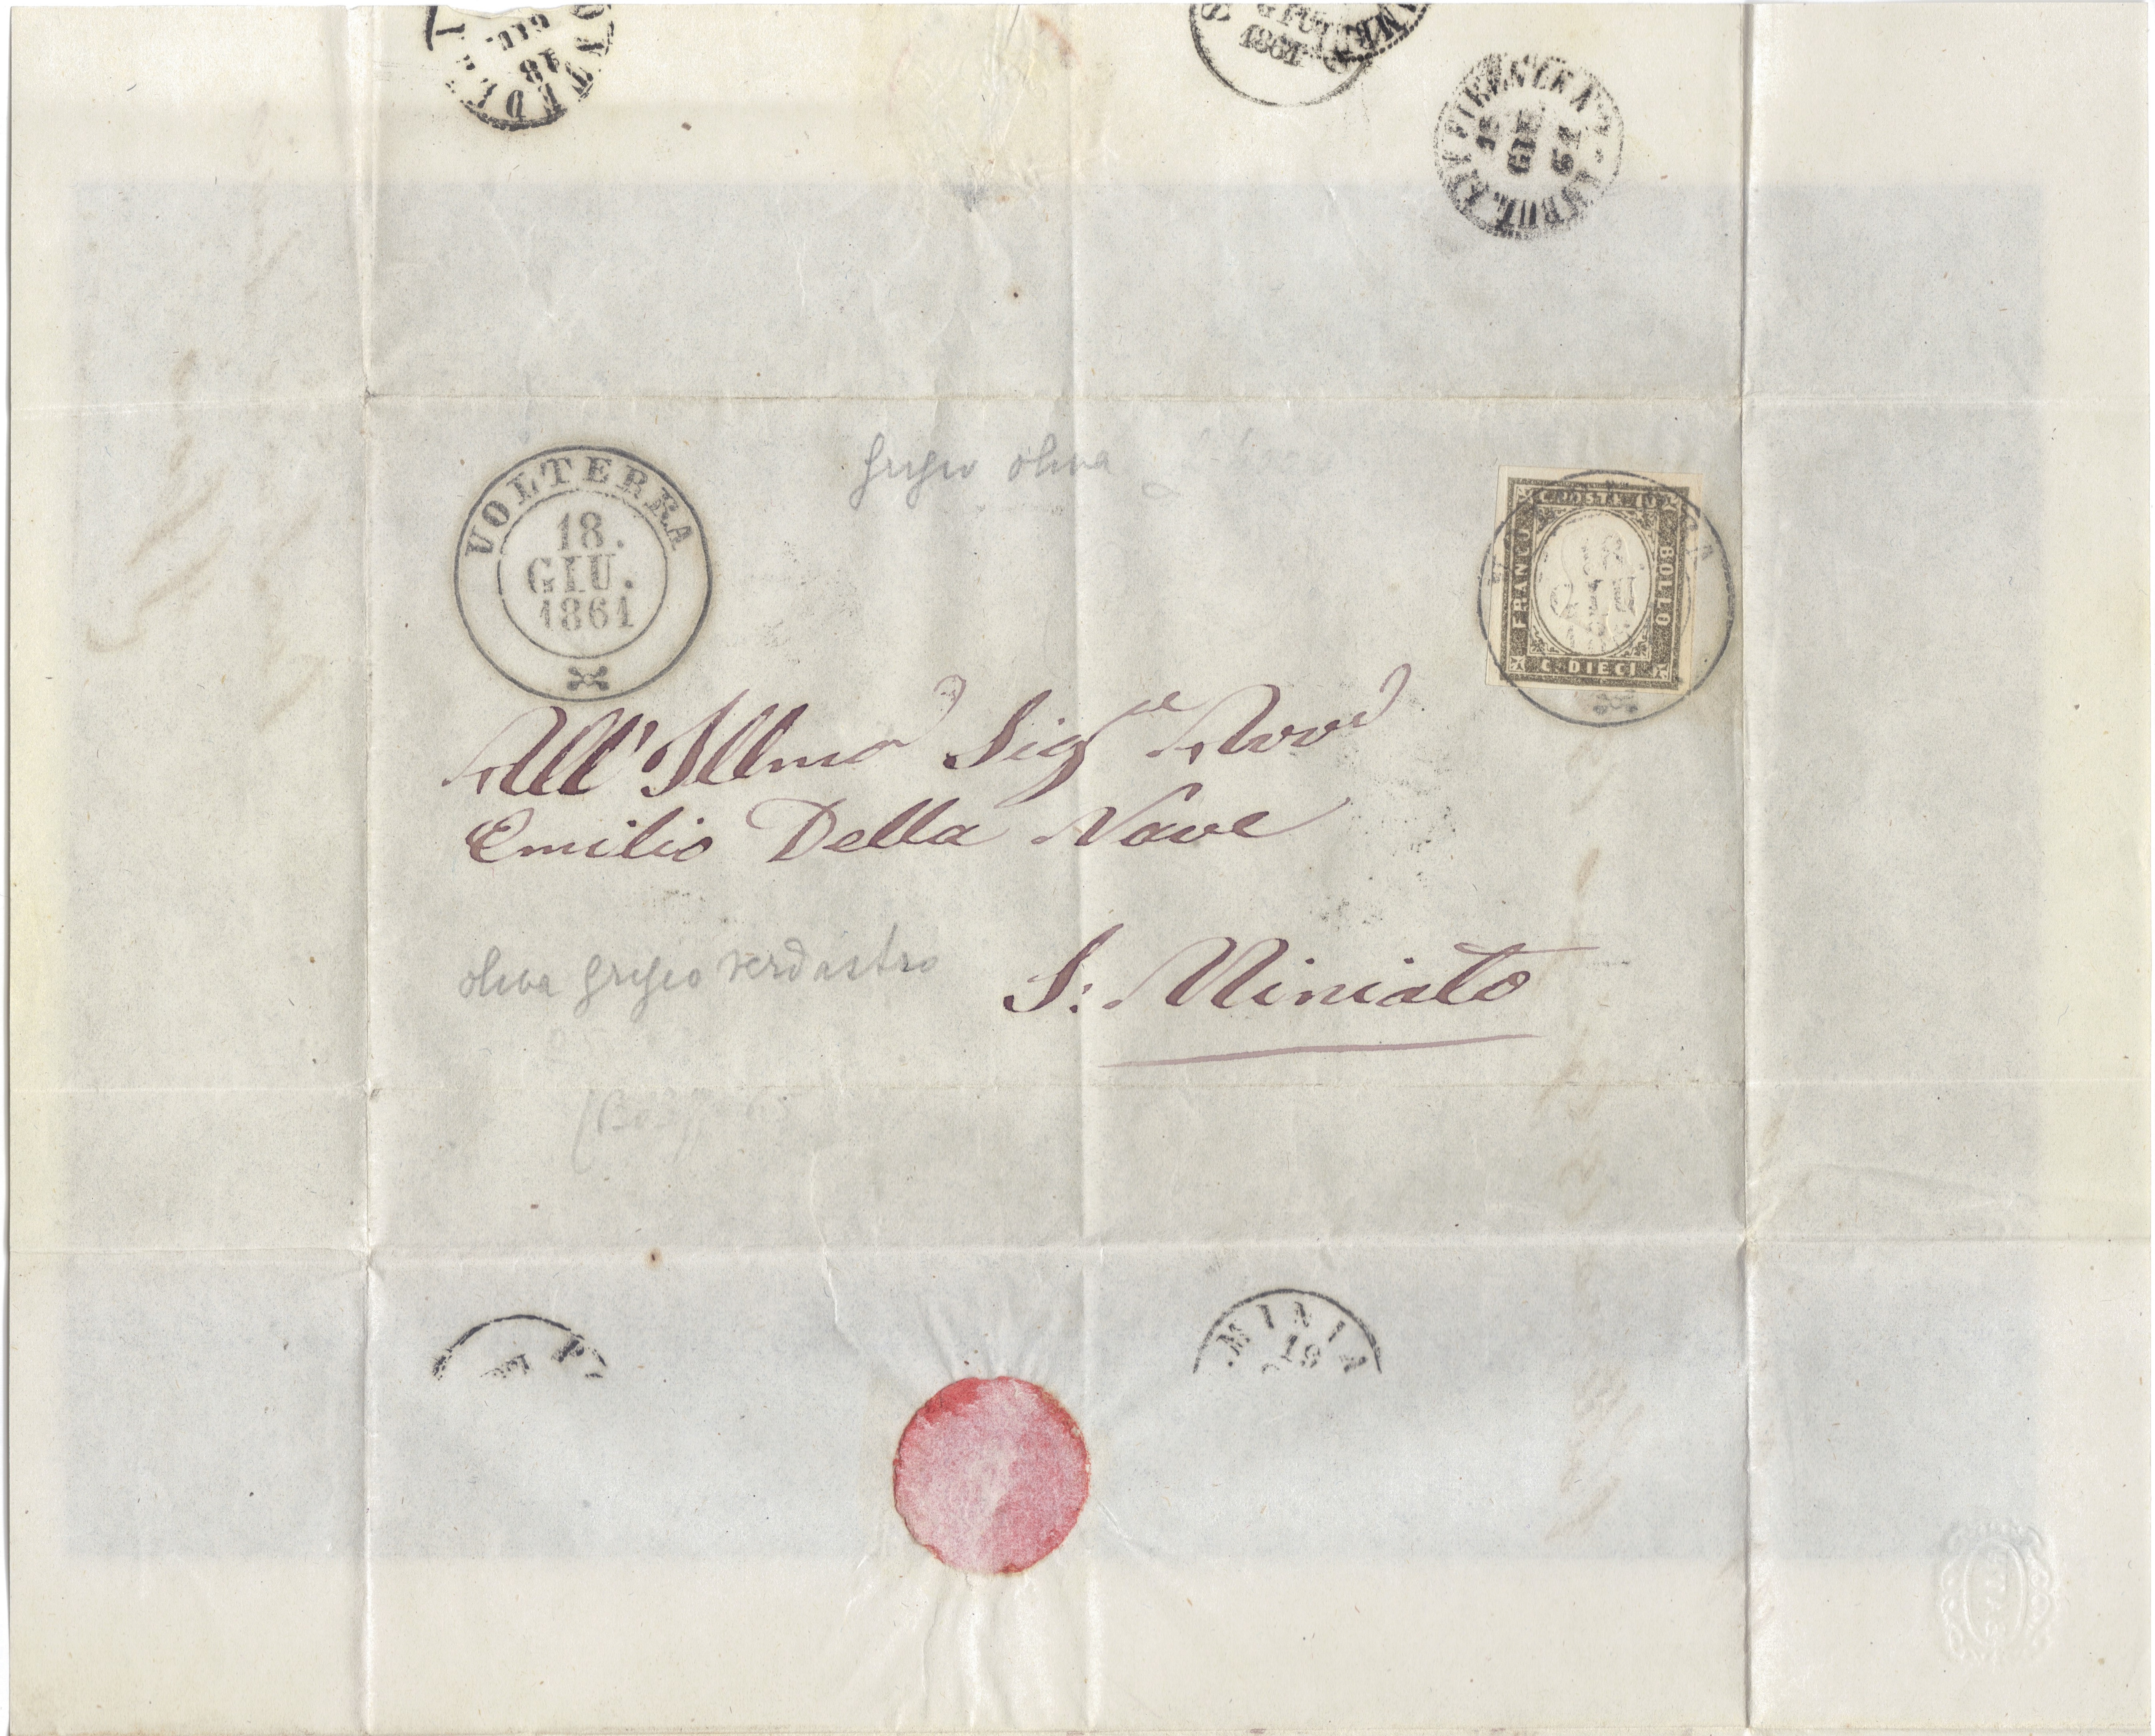
retro, pattern, letter, stamp, paper, map, label, sketch, drawing, calligraphy, june, 1861, sardinia volterra